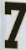
Number: 7